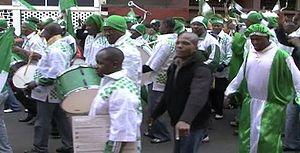
L'équipe du Nigeria de football est la sélection de joueurs nigérians représentant le pays lors des compétitions internationales de football masculin, sous l'égide de la Fédération du Nigeria de football.